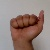
The image shows a hand gesture representing the letter 'A' in Indian Sign Language.